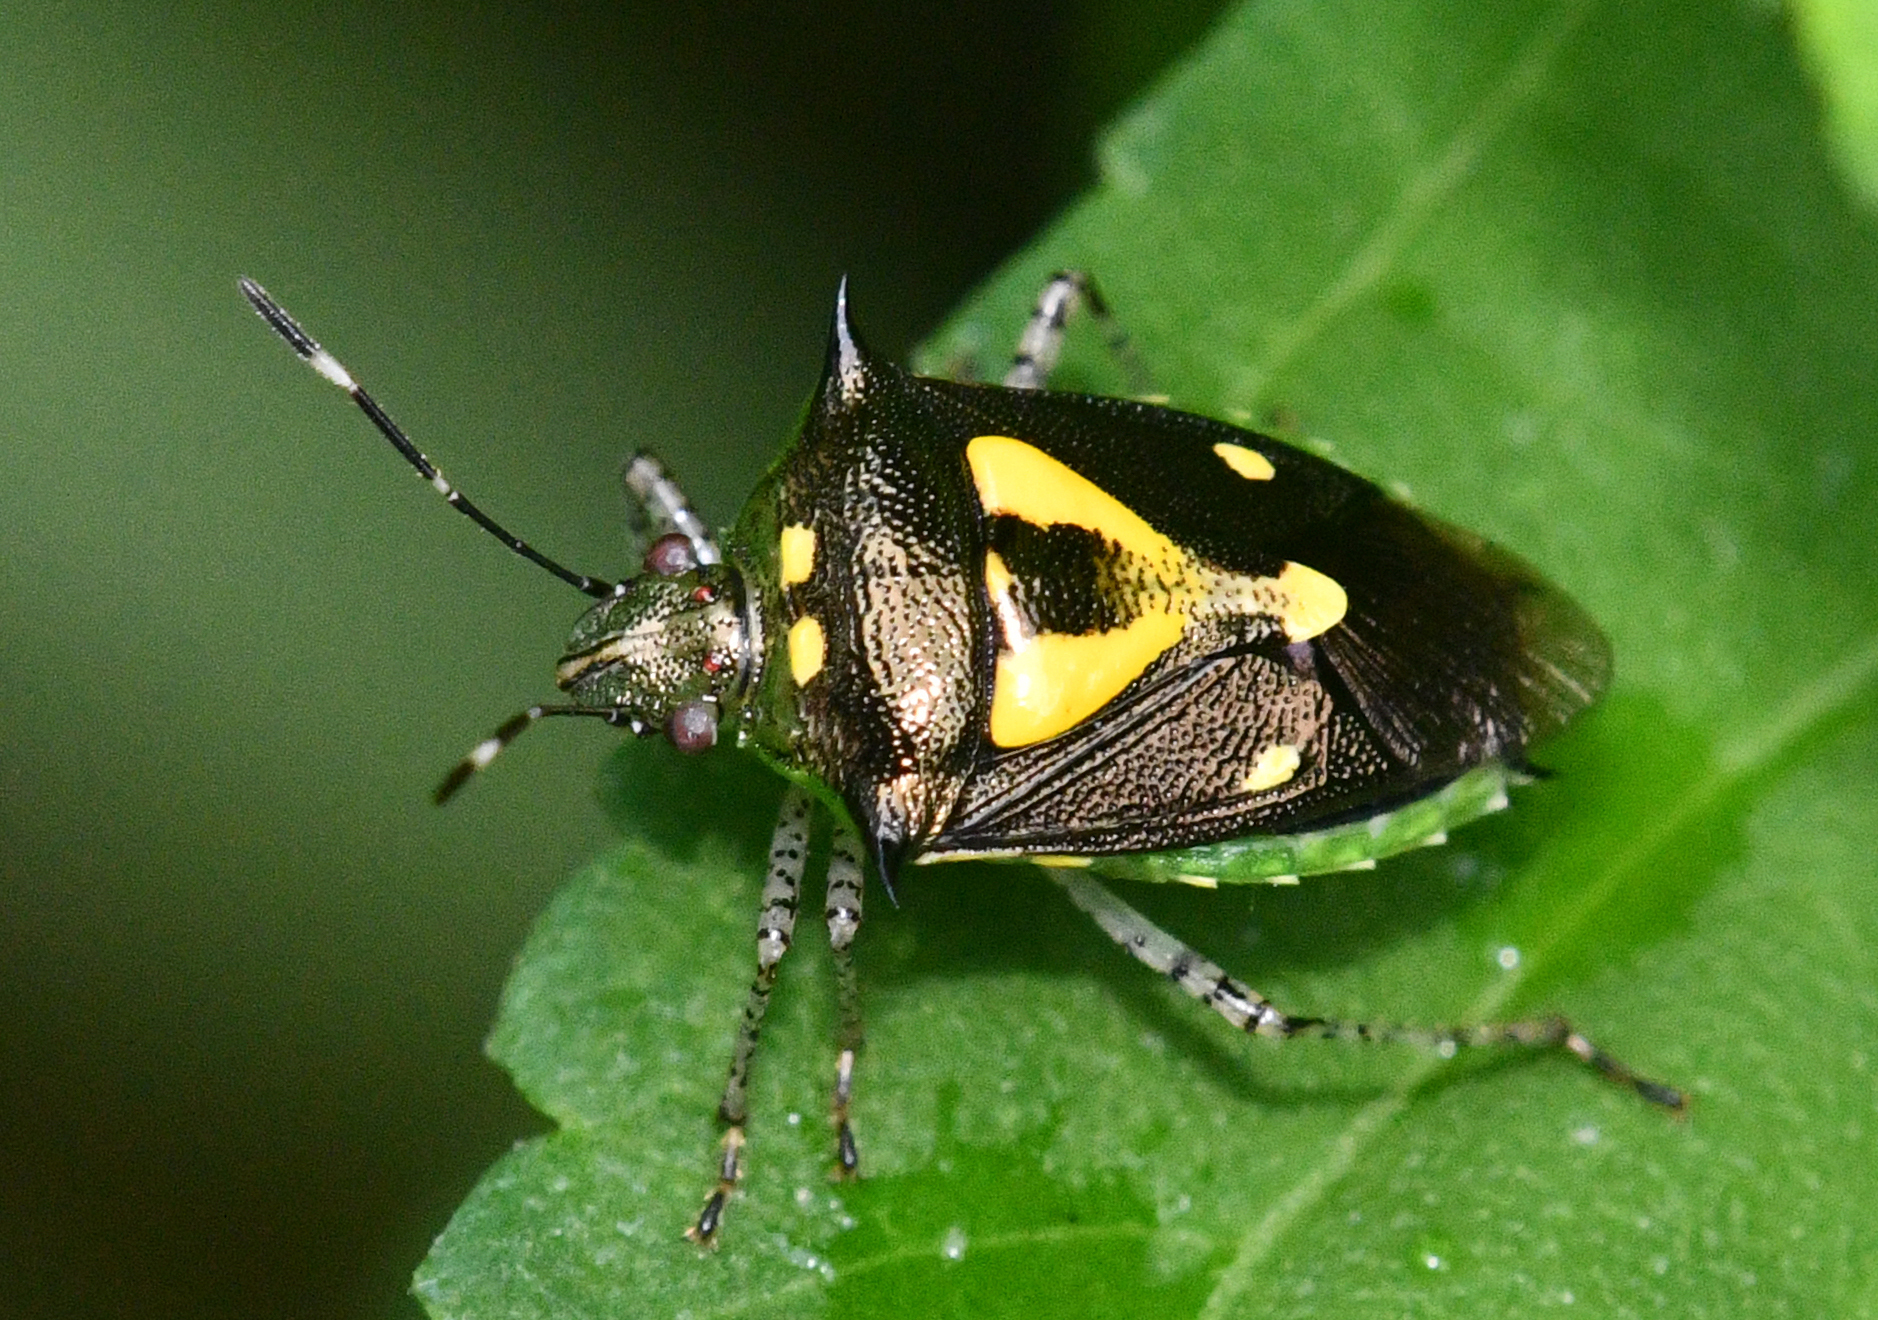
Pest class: stink_bug